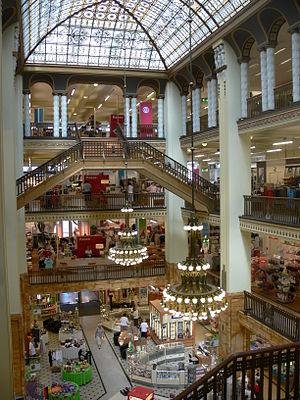
Le grand magasin Görlitz ou Görlitzer Warenhaus, situé près de la Frauenkirche à Görlitz, est un grand magasin allemand Art déco ouvert en 1913 et exploité jusqu'au 15 août 2009. La ville et une initiative citoyenne ont cherché à relancer le magasin, aboutissant à l'installation d'une parfumerie dans l'édifice. En 2013, l'investisseur Winfried Stöcker rachète le bâtiment afin de lui redonner sa vocation initiale de grand magasin, souhaitant le renommer Kadeo.